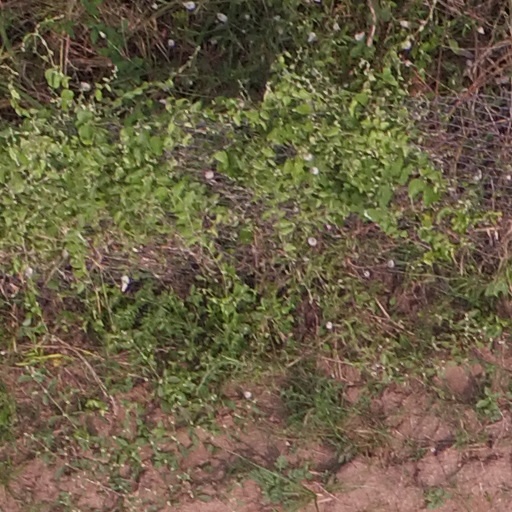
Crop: maize; corn